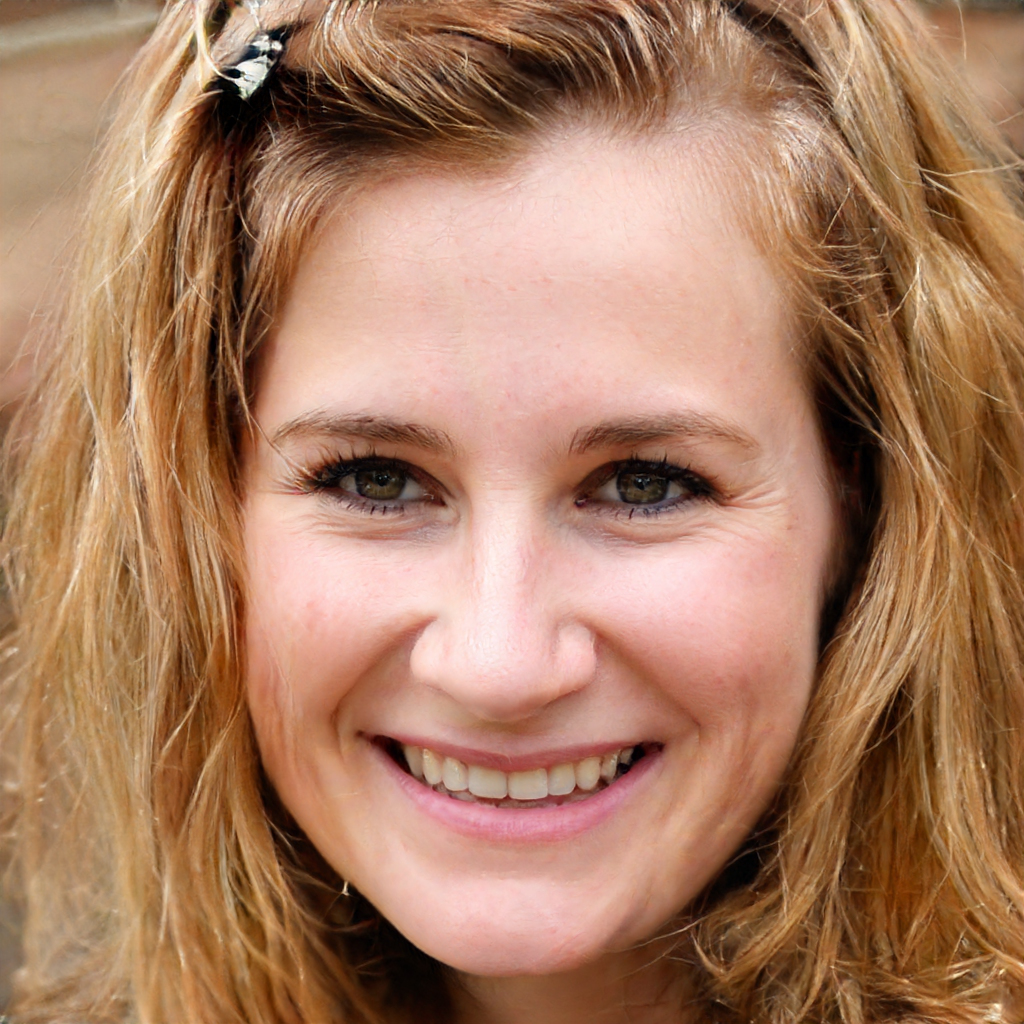
Gender: Female